Naalu Pennungal

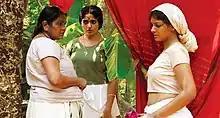
A Scene from the segment - "Nithyakanyaka" from the movie

Naalu Pennungal ("Four Women") is a 2007 Malayalam language anthology film produced and directed by Adoor Gopalakrishnan based on four short stories written by Thakazhi Sivasankara Pillai. The film stars Padmapriya, Geethu Mohandas, Manju Pillai and Nandita Das in the major roles and KPAC Lalitha, Mukesh, Manoj K. Jayan, Kavya Madhavan, Sreejith Ravi, Nandhu, Remya Nabeeshan, and M. R. Gopakumar in supporting roles.